James Alfred Perkins

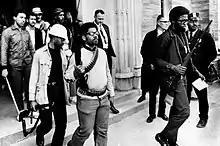
Armed African American Vietnam War student protesters exiting Willard Straight Hall at Cornell University after negotiating an end to their occupation of the building; the occupation led to Perkins' resignation as president of the university. The following year, in 1970, Steve Starr, the Associated Press photographer who took the photo, was awarded the Pulitzer Prize for it.

On October 4, 1963, Perkins was appointed president of Cornell University. On May 31, 1969, he resigned as Cornell president after Willard Straight Hall on the Cornell campus was occupied by armed African American students protesting U.S. involvement in the Vietnam War. In 1995, Thomas W. Jones, a trustee of the university who had been a leader of the building occupation, established the James A. Perkins Prize for Interracial Understanding and Harmony in his name.